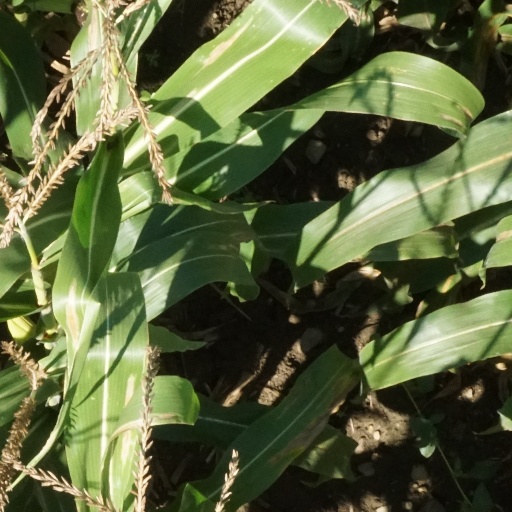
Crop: maize; corn